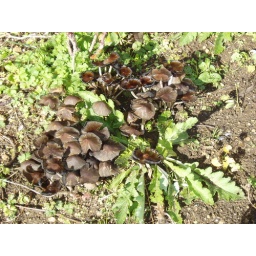
This little fairy city appeared over night, on some ground where an old plum tree grew.